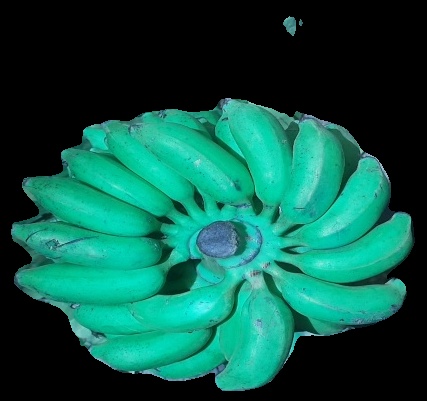
Variety: elakki-bale
Grade: grade3